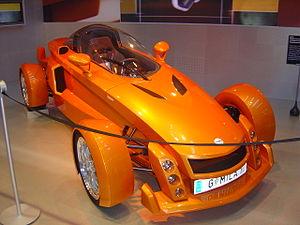
Magna Steyr AG & Co KG est un constructeur automobile autrichien, dont la principale usine de montage est située à Graz. Elle a d'abord fait partie du conglomérat Steyr-Daimler-Puch, pour devenir ensuite la filiale de l'équipementier canadien Magna International.